Wilson desk

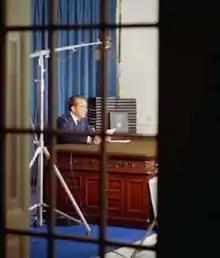
President Nixon at the Wilson desk giving a televised address explaining release of edited transcripts of the Watergate tapes, April 29, 1974

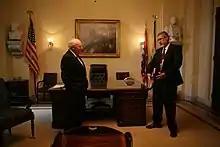
Dick Cheney and David Addington stand in front of the Wilson desk, 2008.

Below is a table with the location of the desk from its purchase by Garret Augustus Hobart to present day and each tenant of the desk.